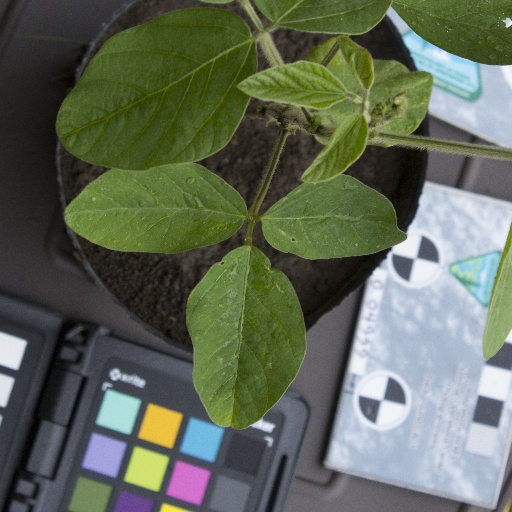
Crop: soybean